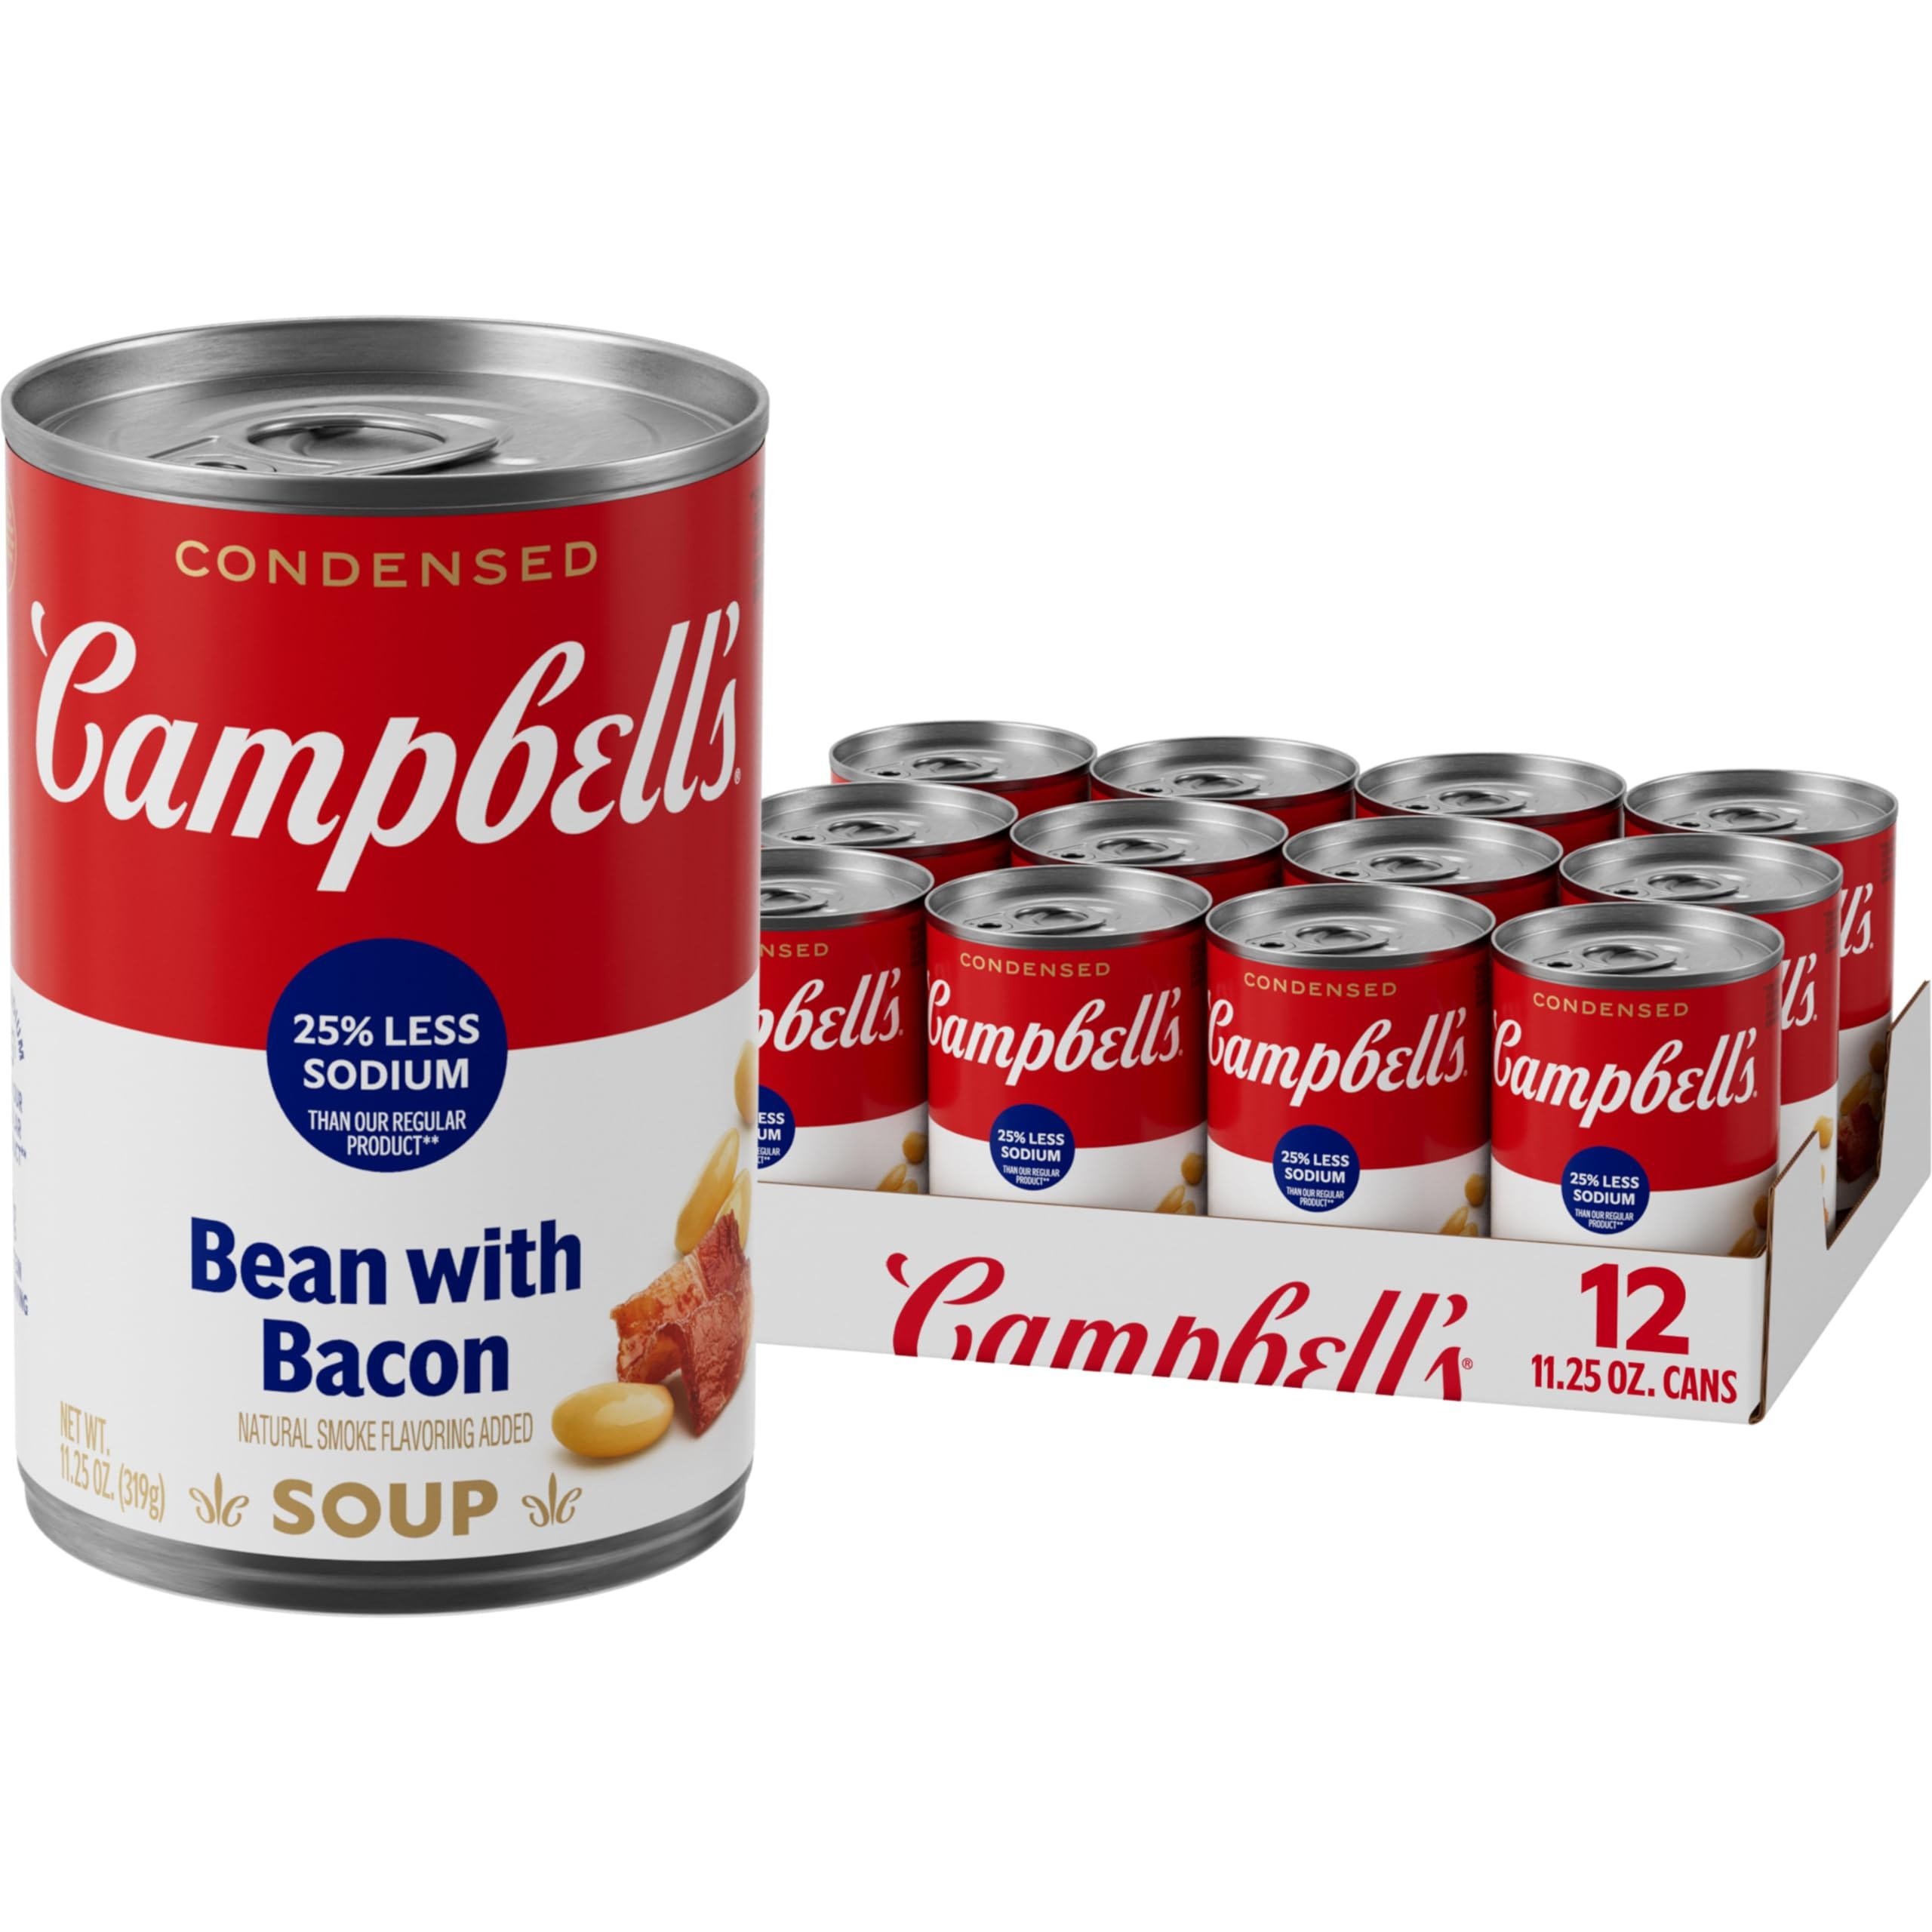
Item Name: Campbell’s Condensed 25% Less Sodium Bean With Bacon Soup, Natural Smoke Flavoring Added, 11.25 oz Can (Case of 12)
Bullet Point 1: One (1) 11.25 oz can of Campbell’s Condensed 25% Less Sodium* Bean With Bacon Soup (*610mg sodium per serving vs. 870mg in our regular Bean With Bacon)
Bullet Point 2: Our regular bacon and bean soup has 8g of protein per serving and is crafted with tomato puree, beans, bacon and carrots with natural smoke flavoring added
Bullet Point 3: Customize it with your favorite toppings, season it with fresh herbs, or pair it with apple slices
Bullet Point 4: This convenient canned soup is a year-round pantry staple and the perfect comfort food on a chilly day or when you’re feeling under the weather
Bullet Point 5: Each 11.25 oz recyclable can contains about 2.5 servings of microwave soup and features a non-BPA lining
Value: 135.0
Unit: Ounce

Price: 36.91